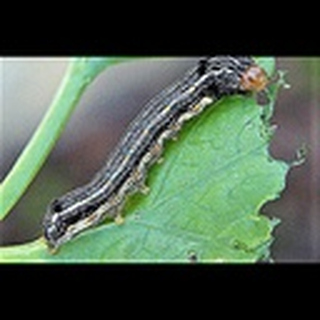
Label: cotton_army_worm